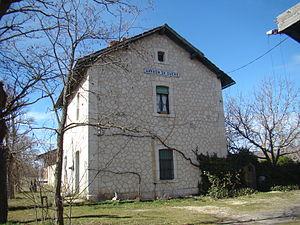
Sardón de Duero est une commune de la province de Valladolid dans la communauté autonome de Castille-et-León en Espagne.